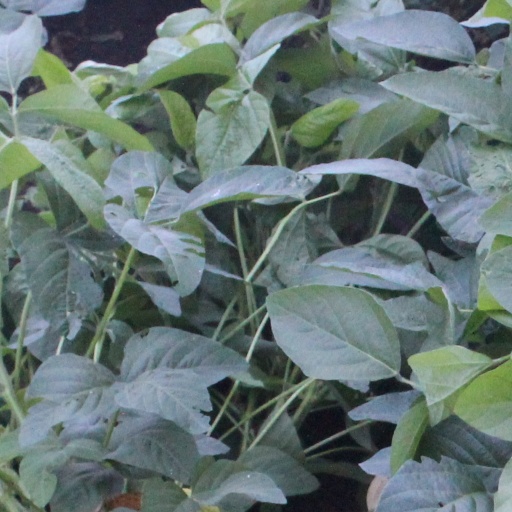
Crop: soybean